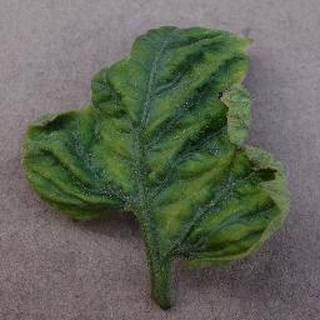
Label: tomato_yellow_leaf_curl_virus